Syd Billings

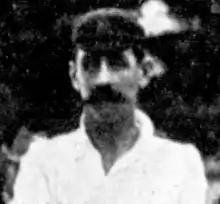

Sydney Charles Billings (1 January 1879 – 5 June 1915) was an Australian rules footballer who played with Fitzroy in the Victorian Football League (VFL).